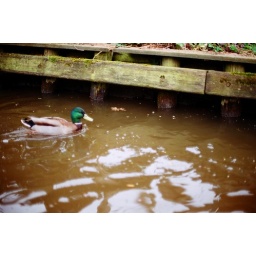
Giethoorn boat trip 4.8 x chilly sheep picnic in the car